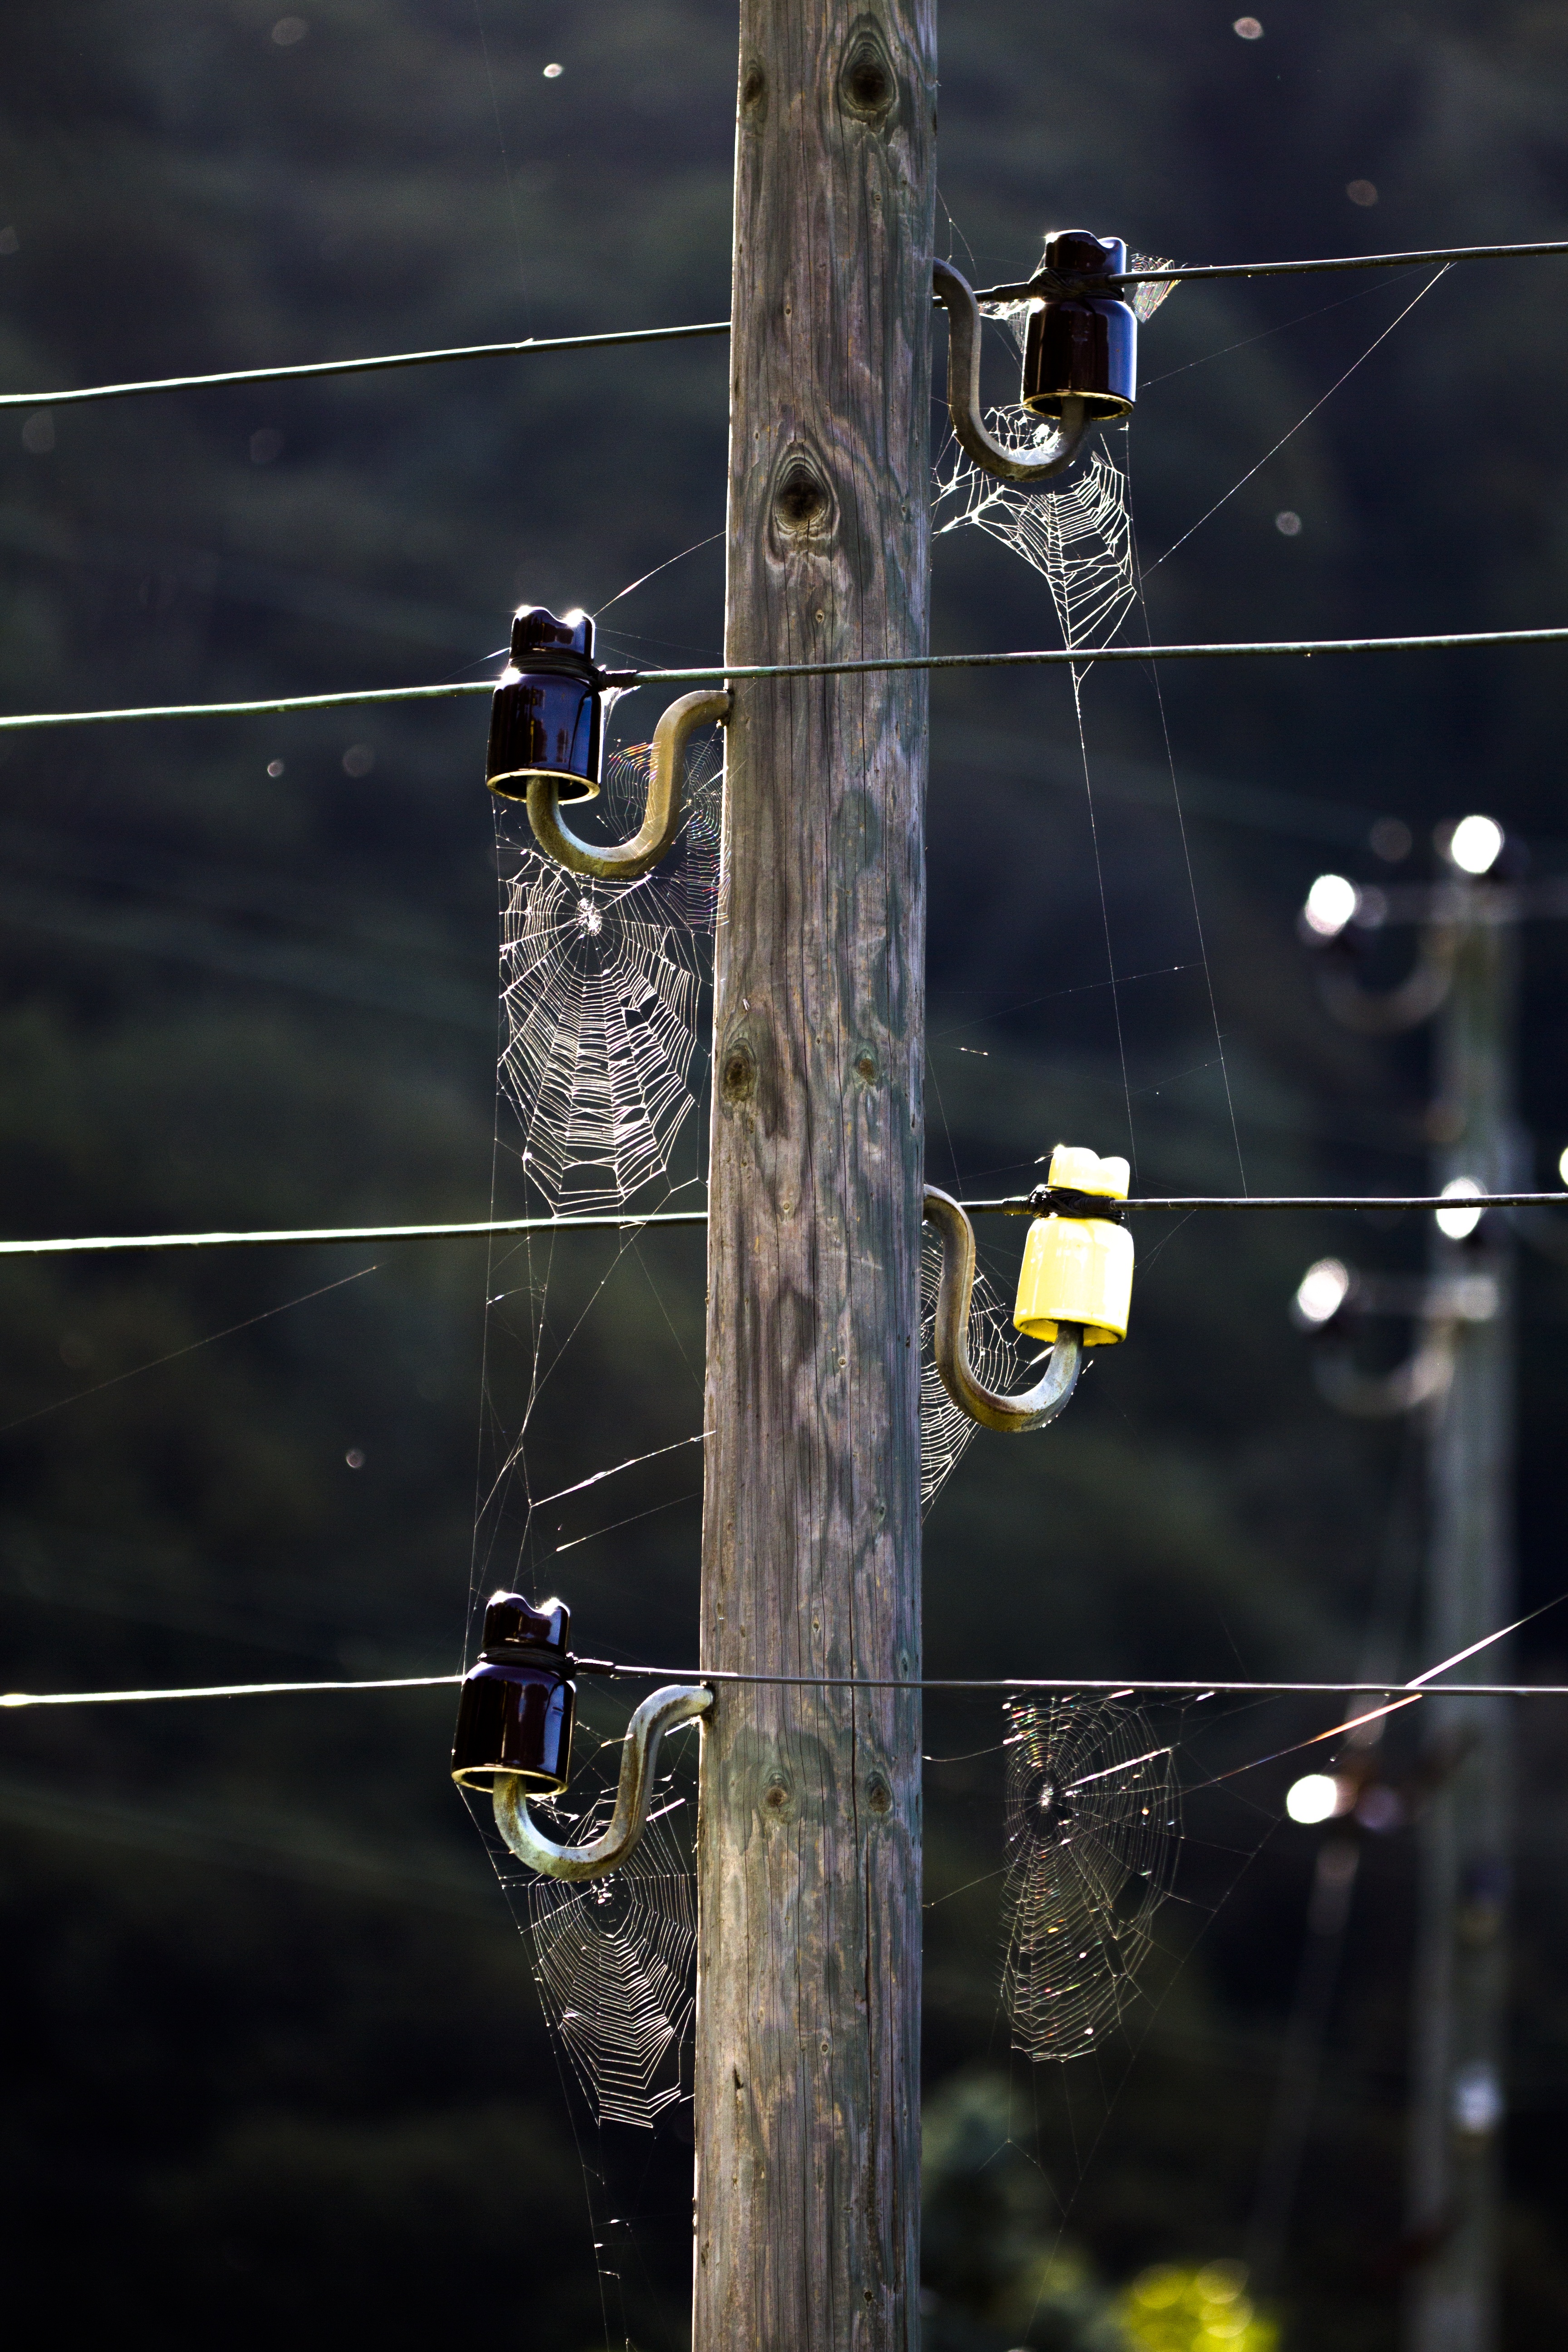
water, light, fence, reflection, vehicle, power line, darkness, electricity, lighting, cobweb, network, spider webs, strommast